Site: brandenburg
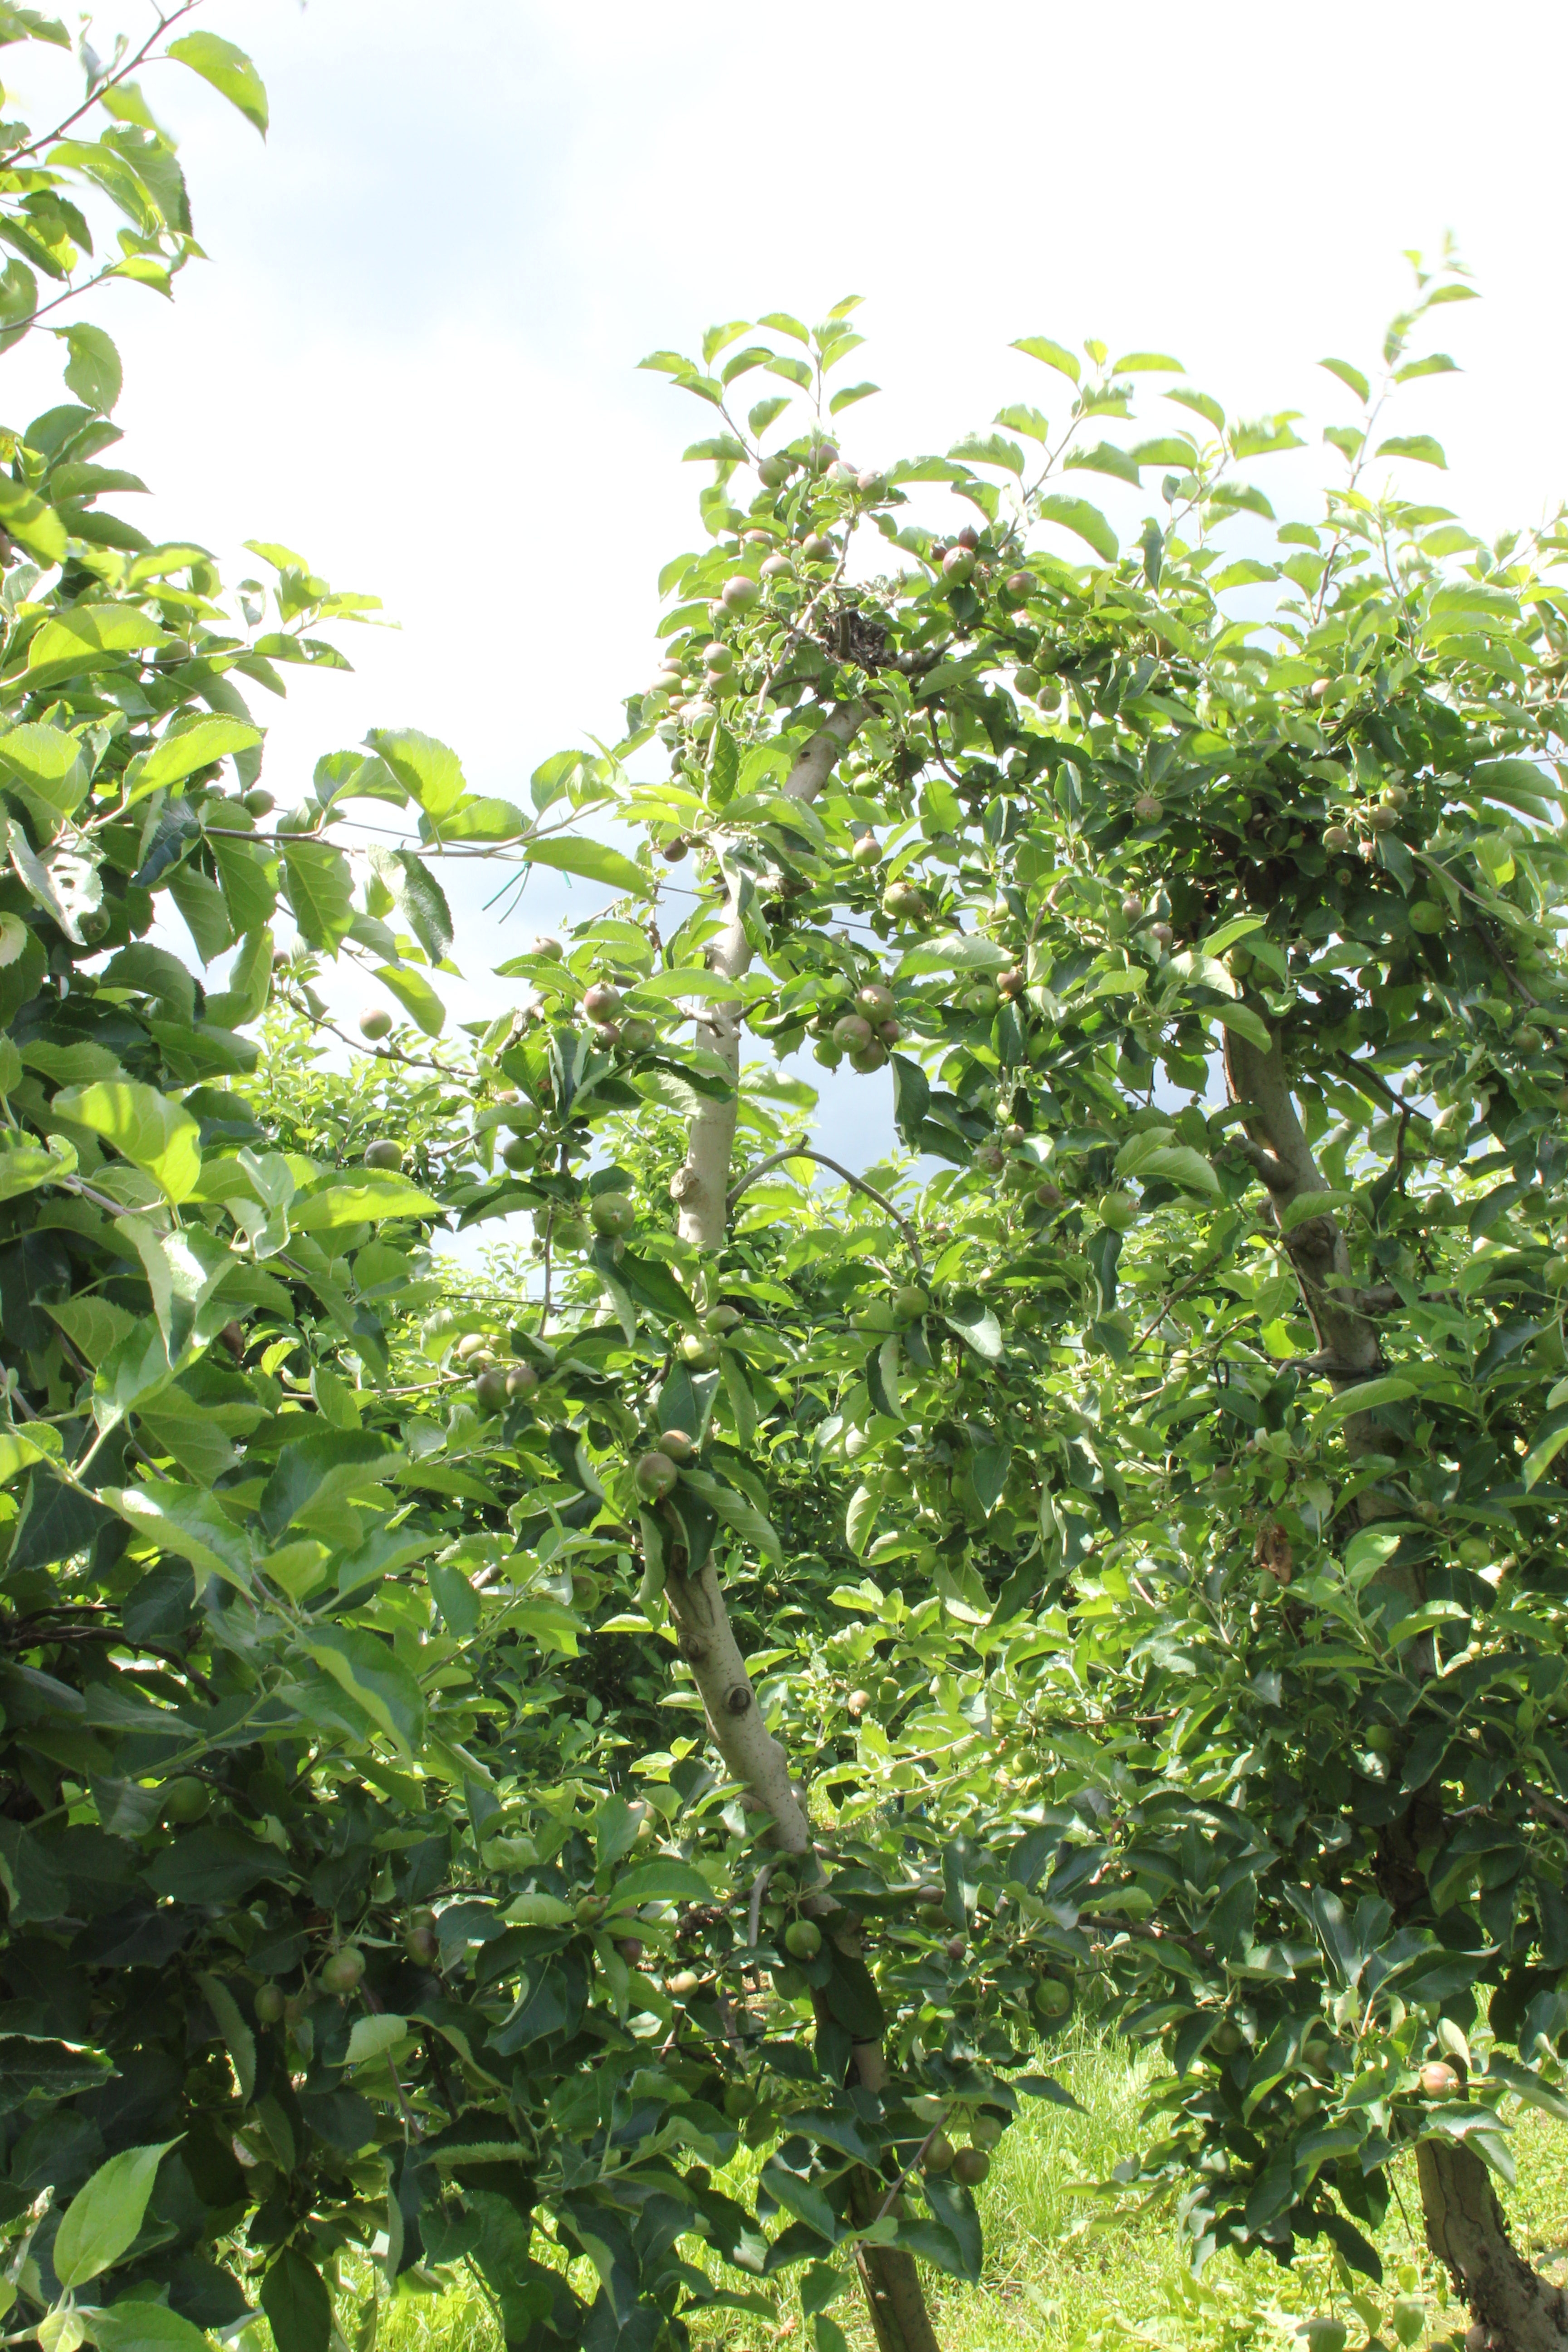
Growth stage (BBCH 73): Development of fruit